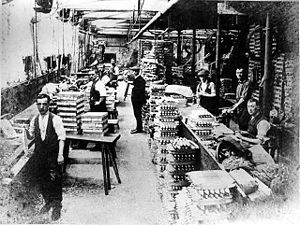
Arbejdsdeling
Arbejdsdeling ved fremstilling af skytler. (England 1920).
Ved arbejdsdeling forstår man den udførelse af arbejdet, hvor det nødvendige forbrug af arbejdskraft til fremstilling af en vare fordeles mellem flere personer, sådan at hver af dem kun udfører en enkelt del af hele processen. Med arbejdsdeling følger derfor også en arbejdsspecialisering, hvor den enkeltes arbejde består i en række af ensartede præstationer. Når specialiseringen mangler, som det f.eks. sker, når de enkelte arbejdere inden for et arbejdssjak alle er beskæftiget på samme måde, kan man ikke tale om arbejdsdeling.